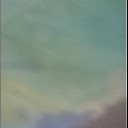
Label: Leaf_rust